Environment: real
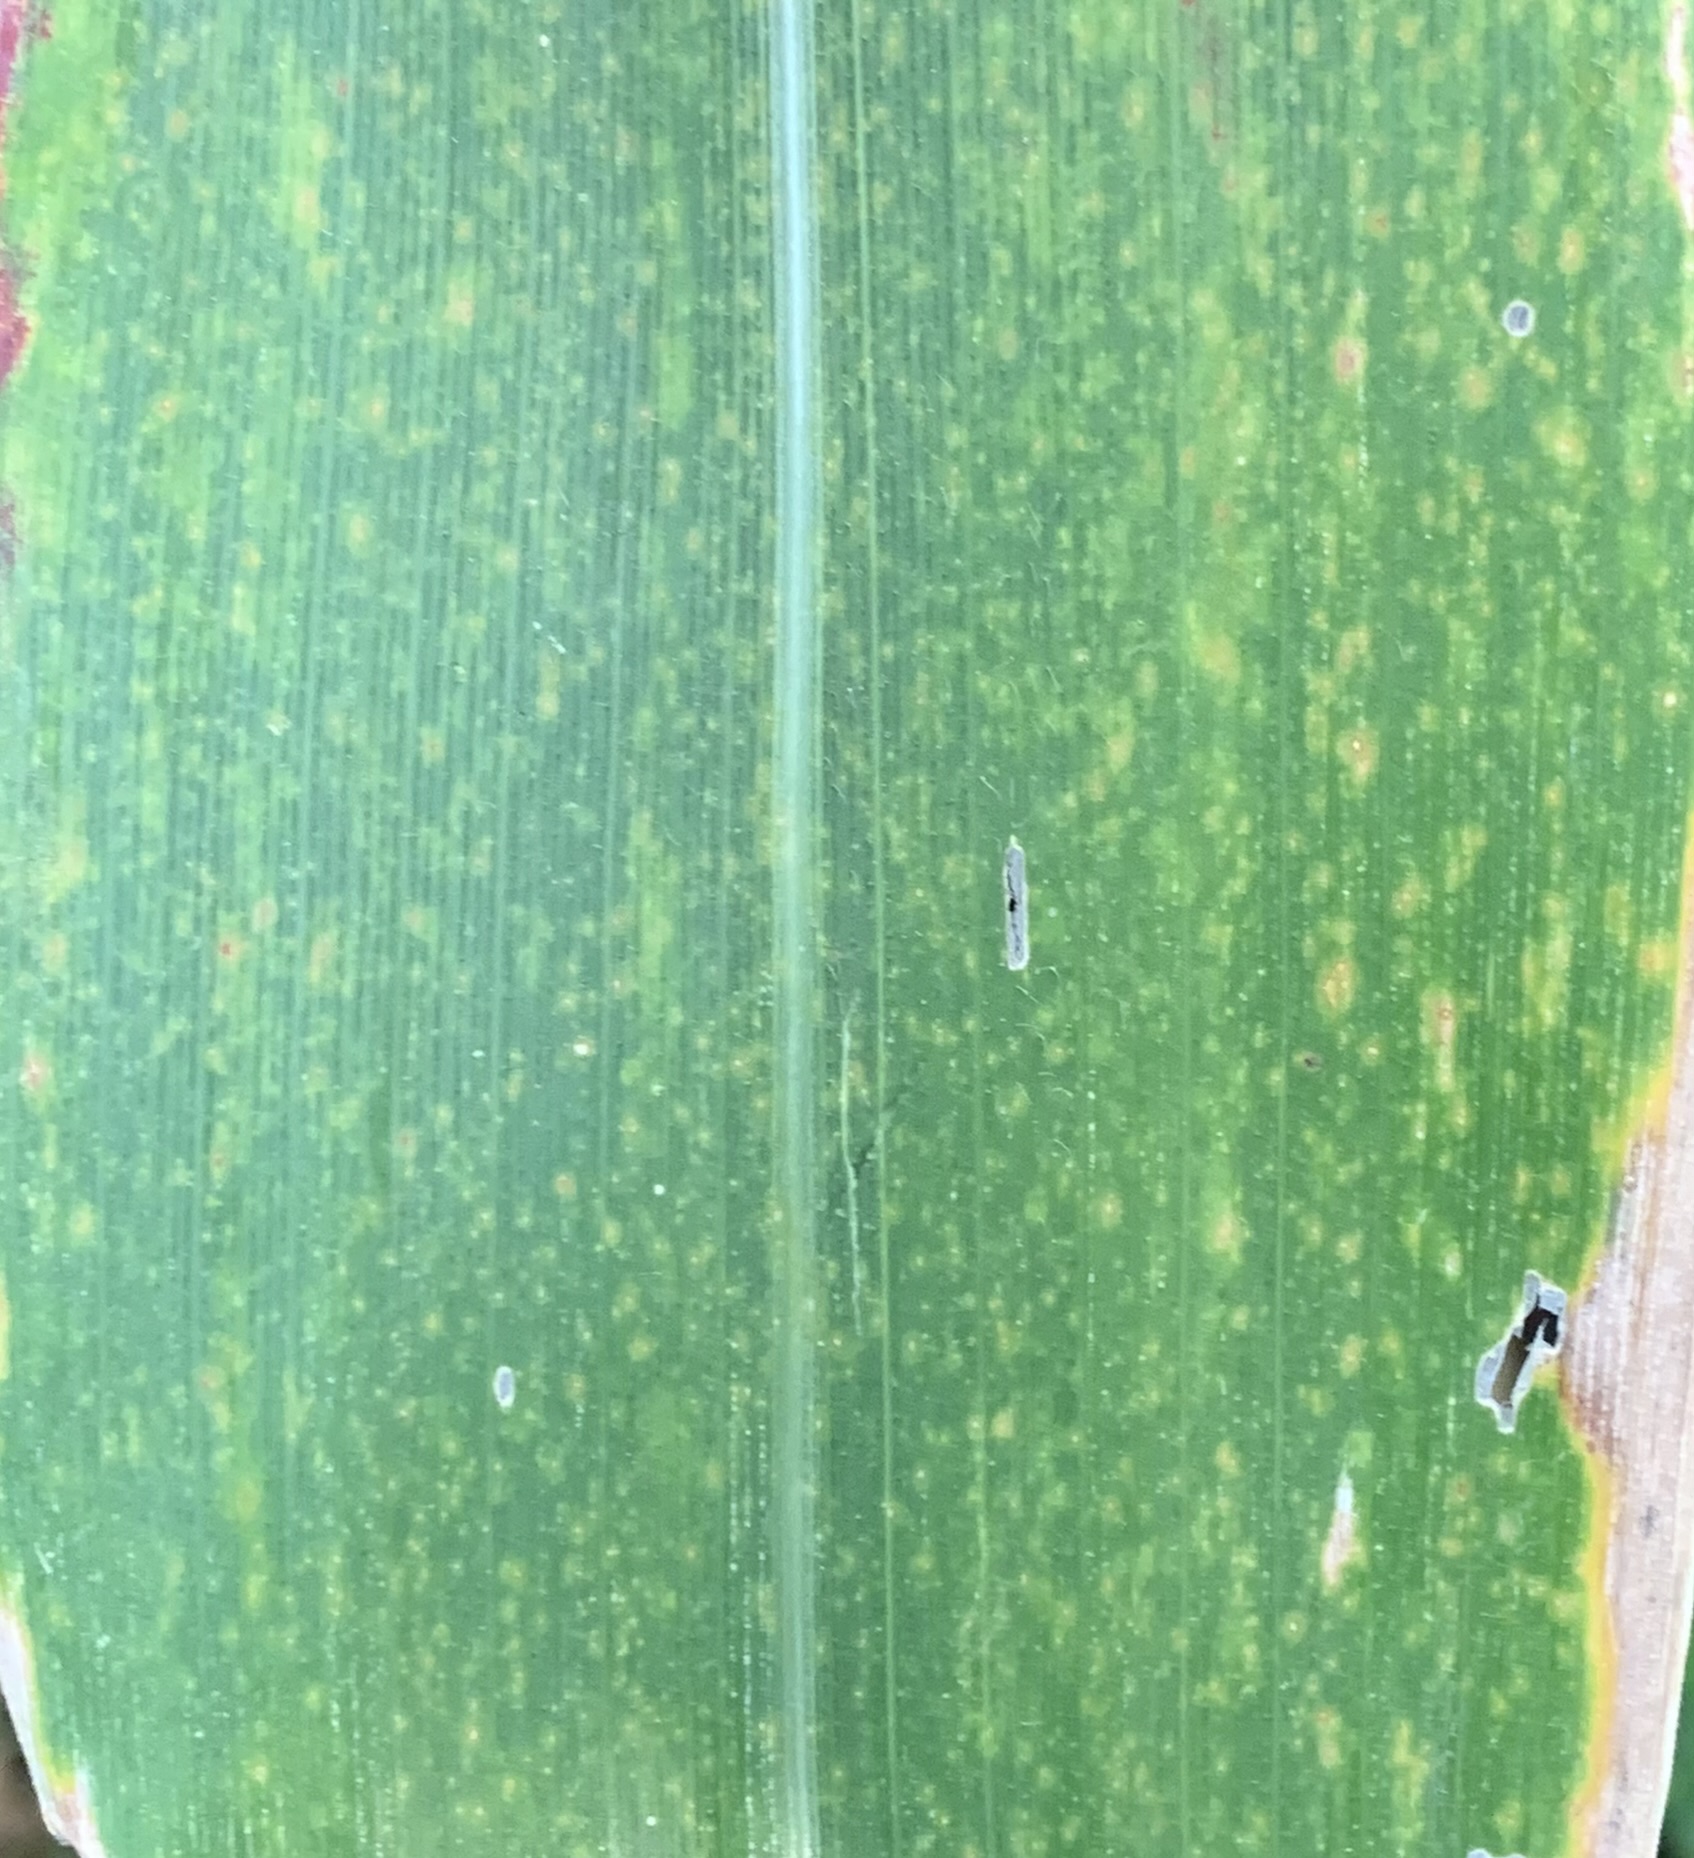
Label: lethal_necrosis